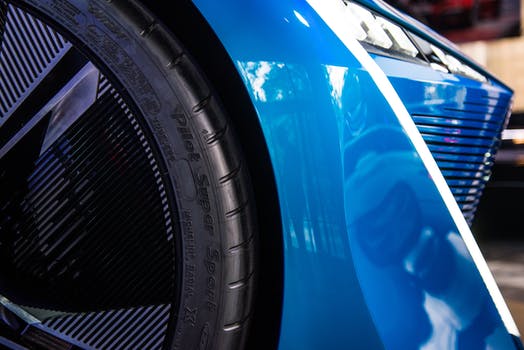
Label: No Watermark